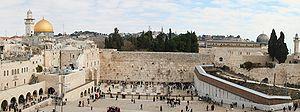
Le Mur des Lamentations dans la vieille ville de Jérusalem. À l’arrière-plan la Mosquée al-Aqsa à droite et le Dôme du Rocher à gauche. Polski: Ściana Płaczu na Starym Mieście Jerozolimy z Meczetem Al-Aksa (widoczny po prawej) i Kopułą na Skale (złota kopuła po lewej) w tle Suomi: Itkumuuri Jerusalemissa on juutalaisten pyhin muistomerkki. Taustalla Al Aqsa -moskeija (oikealla) ja Kalliomoskeija (vasemmalla). 日本語: エルサレム旧市街にあるユダヤ教において最も重要な聖地「嘆きの壁」。背景右はアル＝アクサー・モスク、中央はオリーブ山、左は岩のドーム。 Русский: Стена плача c Куполом над Скалой и Мечетью Аль-Акса на заднем плане. தமிழ்: எருசலேம்: அகலப் பார்வையில் பழைய நகரில் அழுகைச் சுவர்
Le Mur des Lamentations est une partie du mur de soutènement de l'esplanade du Temple de Jérusalem, situé dans le quartier juif de la vieille ville de Jérusalem. Bâti au Iᵉʳ siècle durant l'achèvement de la construction du Second Temple, il renforce le flanc occidental du temple, d’où son appelation juive traditionnelle de Mur occidental, et en constitue l’un des principaux vestiges. Il est révéré en cette qualité comme mur du Mont du Temple, d’autant qu’il est actuellement le lieu le plus proche du Saint des Saints, et est de ce fait considéré par le peuple juif comme l'endroit le plus saint pour la prière. Après l’érection de la cité romaine d’Ælia Capitolina, conçue pour effacer le souvenir de Jérusalem, et l’exclusion des Juifs de celle-ci, ils sont autorisés contre paiement à se rendre un jour par an au pied du mur pour se lamenter sur la destruction de la ville. L’appelation « Mur des Lamentations » apparaît alors dans les écrits des pélerins chrétiens, et témoigne de l'antijudaïsme ambiant car la destruction du Temple est considérée comme la preuve des enseignements de Jésus ainsi que le juste châtiment des Juifs qui ne l’ont pas accepté.